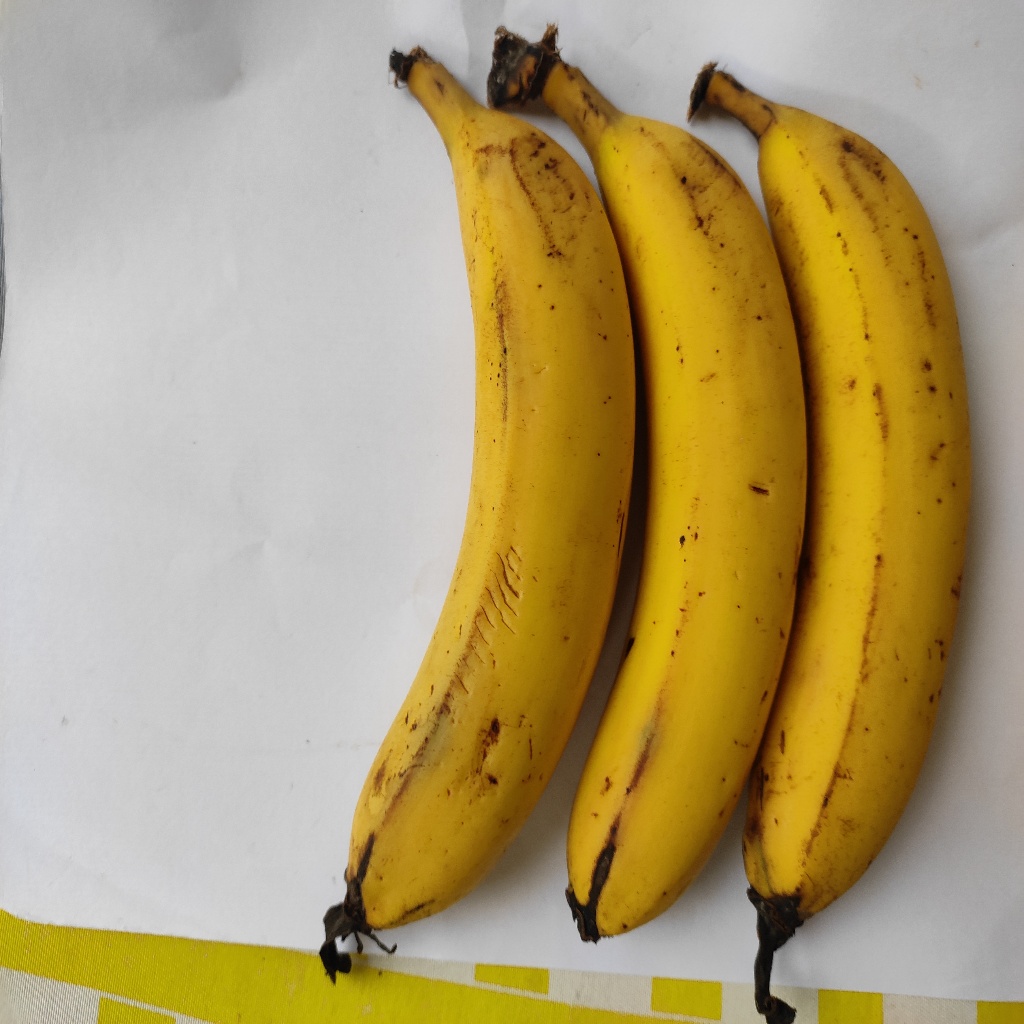
Crop: banana
Quality class: Class_A